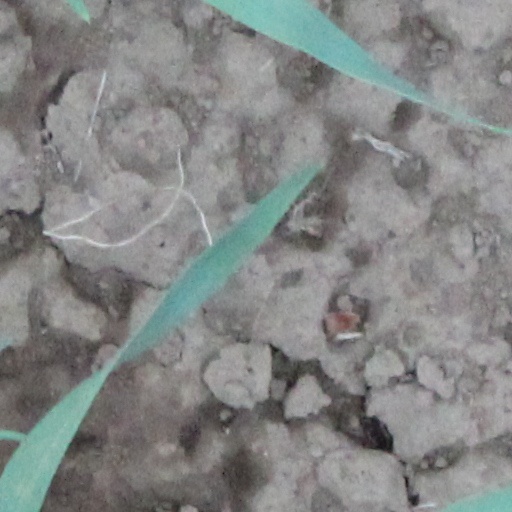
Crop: wheat